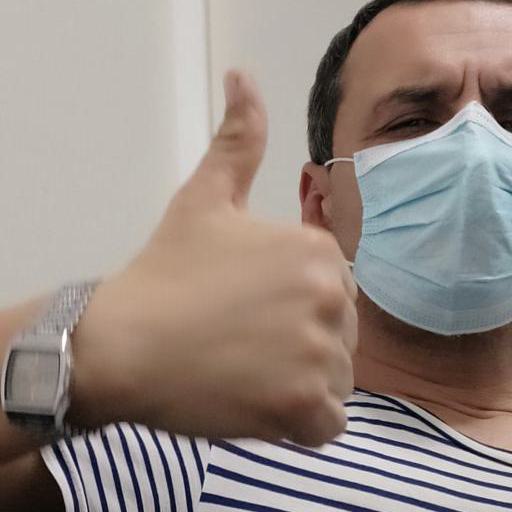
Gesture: like